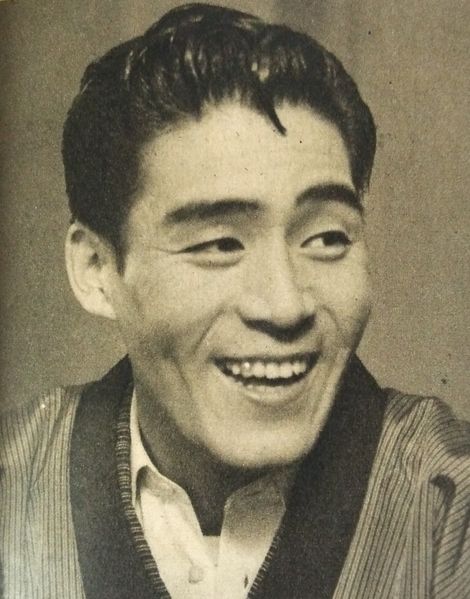
ฮาชิโระ คาซึกะ

| name = ฮาชิโระ คาซึกะ春日 八郎
| image = Kasuga Hachiro.JPG
| caption = ฮาชิโระ คาซึกะ ในปี พ.ศ. 2497
| birth_name = มิโนรุ วาตาเบะ
| birth_place = เมืองไอซูวากามัตสึ, จังหวัดฟูกูชิมะ,ประเทศญี่ปุ่น
| genre = เอ็งกะ
| occupation = นักร้อง
| years_active = พ.ศ. 2490–2534
| label = King Records (Japan)|คิงเรคคอร์ดส์
 ชื่อเกิด มิโนรุ วาตาเบะ เป็นนักร้องเพลงเอ็งกะชาวญี่ปุ่น ซึ่งได้รับการขนานนามว่าเป็น นักร้องเอ็งกะคนแรก
เมื่อได้เห็นอิชิโระ ฟุจิยามะบนเวที เขาก็พยายามที่จะเป็นนักร้องที่มีชื่อเสียง หลังจากที่เขาสำเร็จการศึกษาจากโรงเรียนดนตรีโทโย เขาเข้าร่วมกับกองทัพจักรวรรดิญี่ปุ่นในปี พ.ศ. 2487 และกลับจากไต้หวันในปี พ.ศ. 2488 เขาเข้าร่วมกับค่ายเพลงชินจูกุ มูแลงรูจในปี พ.ศ. 2490 และต่อมาเข้าร่วมกับค่ายเพลงKing Records (Japan)|คิงเรคคอร์ดส์ในปี พ.ศ. 2492
ในปี พ.ศ. 2495 คาซึกะได้เปิดตัวครั้งแรกด้วยเพลง ซึ่งในตอนแรกได้เป็นข่าวใน นาโงยะ ความนิยมของเขาก็แพร่หลายอย่างรวดเร็ว เพลงของเขาในปี พ.ศ. 2497 ประสบความสำเร็จมากขึ้นทั่วประเทศญี่ปุ่น ซิงเกิลนี้ขายได้ 500,000 แผ่นในระยะเวลาครึ่งปี และขายได้มากกว่าหนึ่งล้านแผ่น
ในปี พ.ศ. 2498 เขายังได้ปล่อยซิงเกิล ซึ่งเขาคิดค้นแนวทางดนตรี เพลงนี้แต่งโดยโทรุ ฟูนามูระ ซึ่งต่อมาเรียกว่า"เอ็งกะ "มีอิทธิพลอย่างมากต่อดนตรีป๊อปของญี่ปุ่นในยุคหลัง
== อ้างอิง ==
== แหล่งข้อมูลอื่น ==
*
* Memorial Park for Hachiro Kasuga
หมวดหมู่:บุคคลที่เกิดในปี พ.ศ. 2467
หมวดหมู่:บุคคลที่เสียชีวิตในปี พ.ศ. 2534
หมวดหมู่:นักร้องเอ็งกะ
หมวดหมู่:นักร้องจากจังหวัดฟูกูชิมะ
หมวดหมู่:นักร้องชายชาวญี่ปุ่นในศตวรรษที่ 20
หมวดหมู่:นักร้องชาวญี่ปุ่นในศตวรรษที่ 20
หมวดหมู่:บุคลากรกองทัพจักรวรรดิญี่ปุ่นในสงครามโลกครั้งที่สอง
หมวดหมู่:นักร้องชายญี่ปุ่น